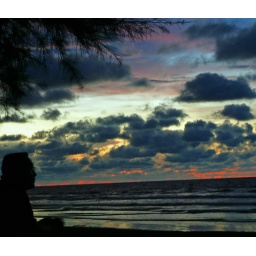
A random guy sitting on a beach in Sarawak, Malaysia, overlooking the South- China Sea.